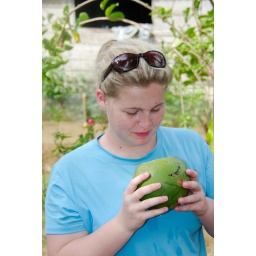
Joel welcomed us to his house with freshly cut green coconuts. Photo by Pete Zivkov.